Iritty

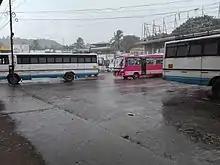
Iritty bus stand

Iritty, one of the beautiful hill side towns in the north Malabar of Kerala. The beauty of Iritty lies together with the unique rivers, streams, green hills and valleys. The main Streams of Iritty river are by the three rivers such as Bavali river, Aralam river and Barapuzha (Veni river). Before the name 'Iritty,' made the first cry, this land was nourished by two main rivers, one Barapuzha and Bavalipuzha. People started calling both the rivers confluence as Iratta puzha (Double River & 'Puzha' means River), and in course of time the land became Iritty.